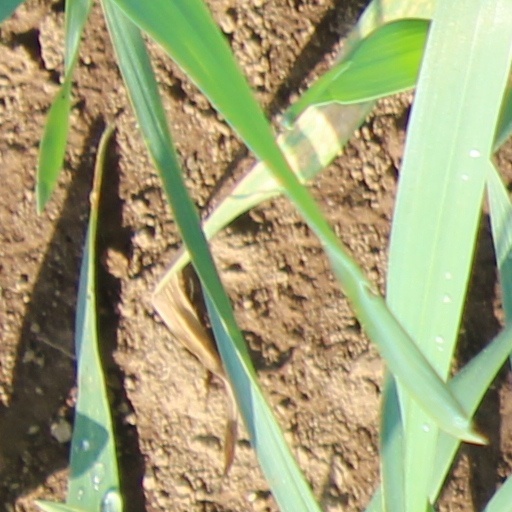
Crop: wheat